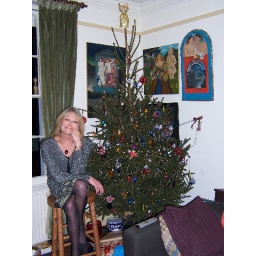
A great pic of my Mum in her house, with Christmas tree and her paintings behind it on the wall